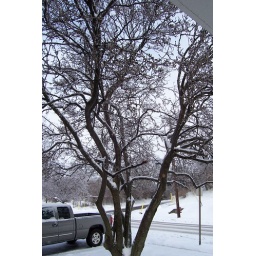
The tree was totally encased in ice...i only wish the neighbor's truck was too.